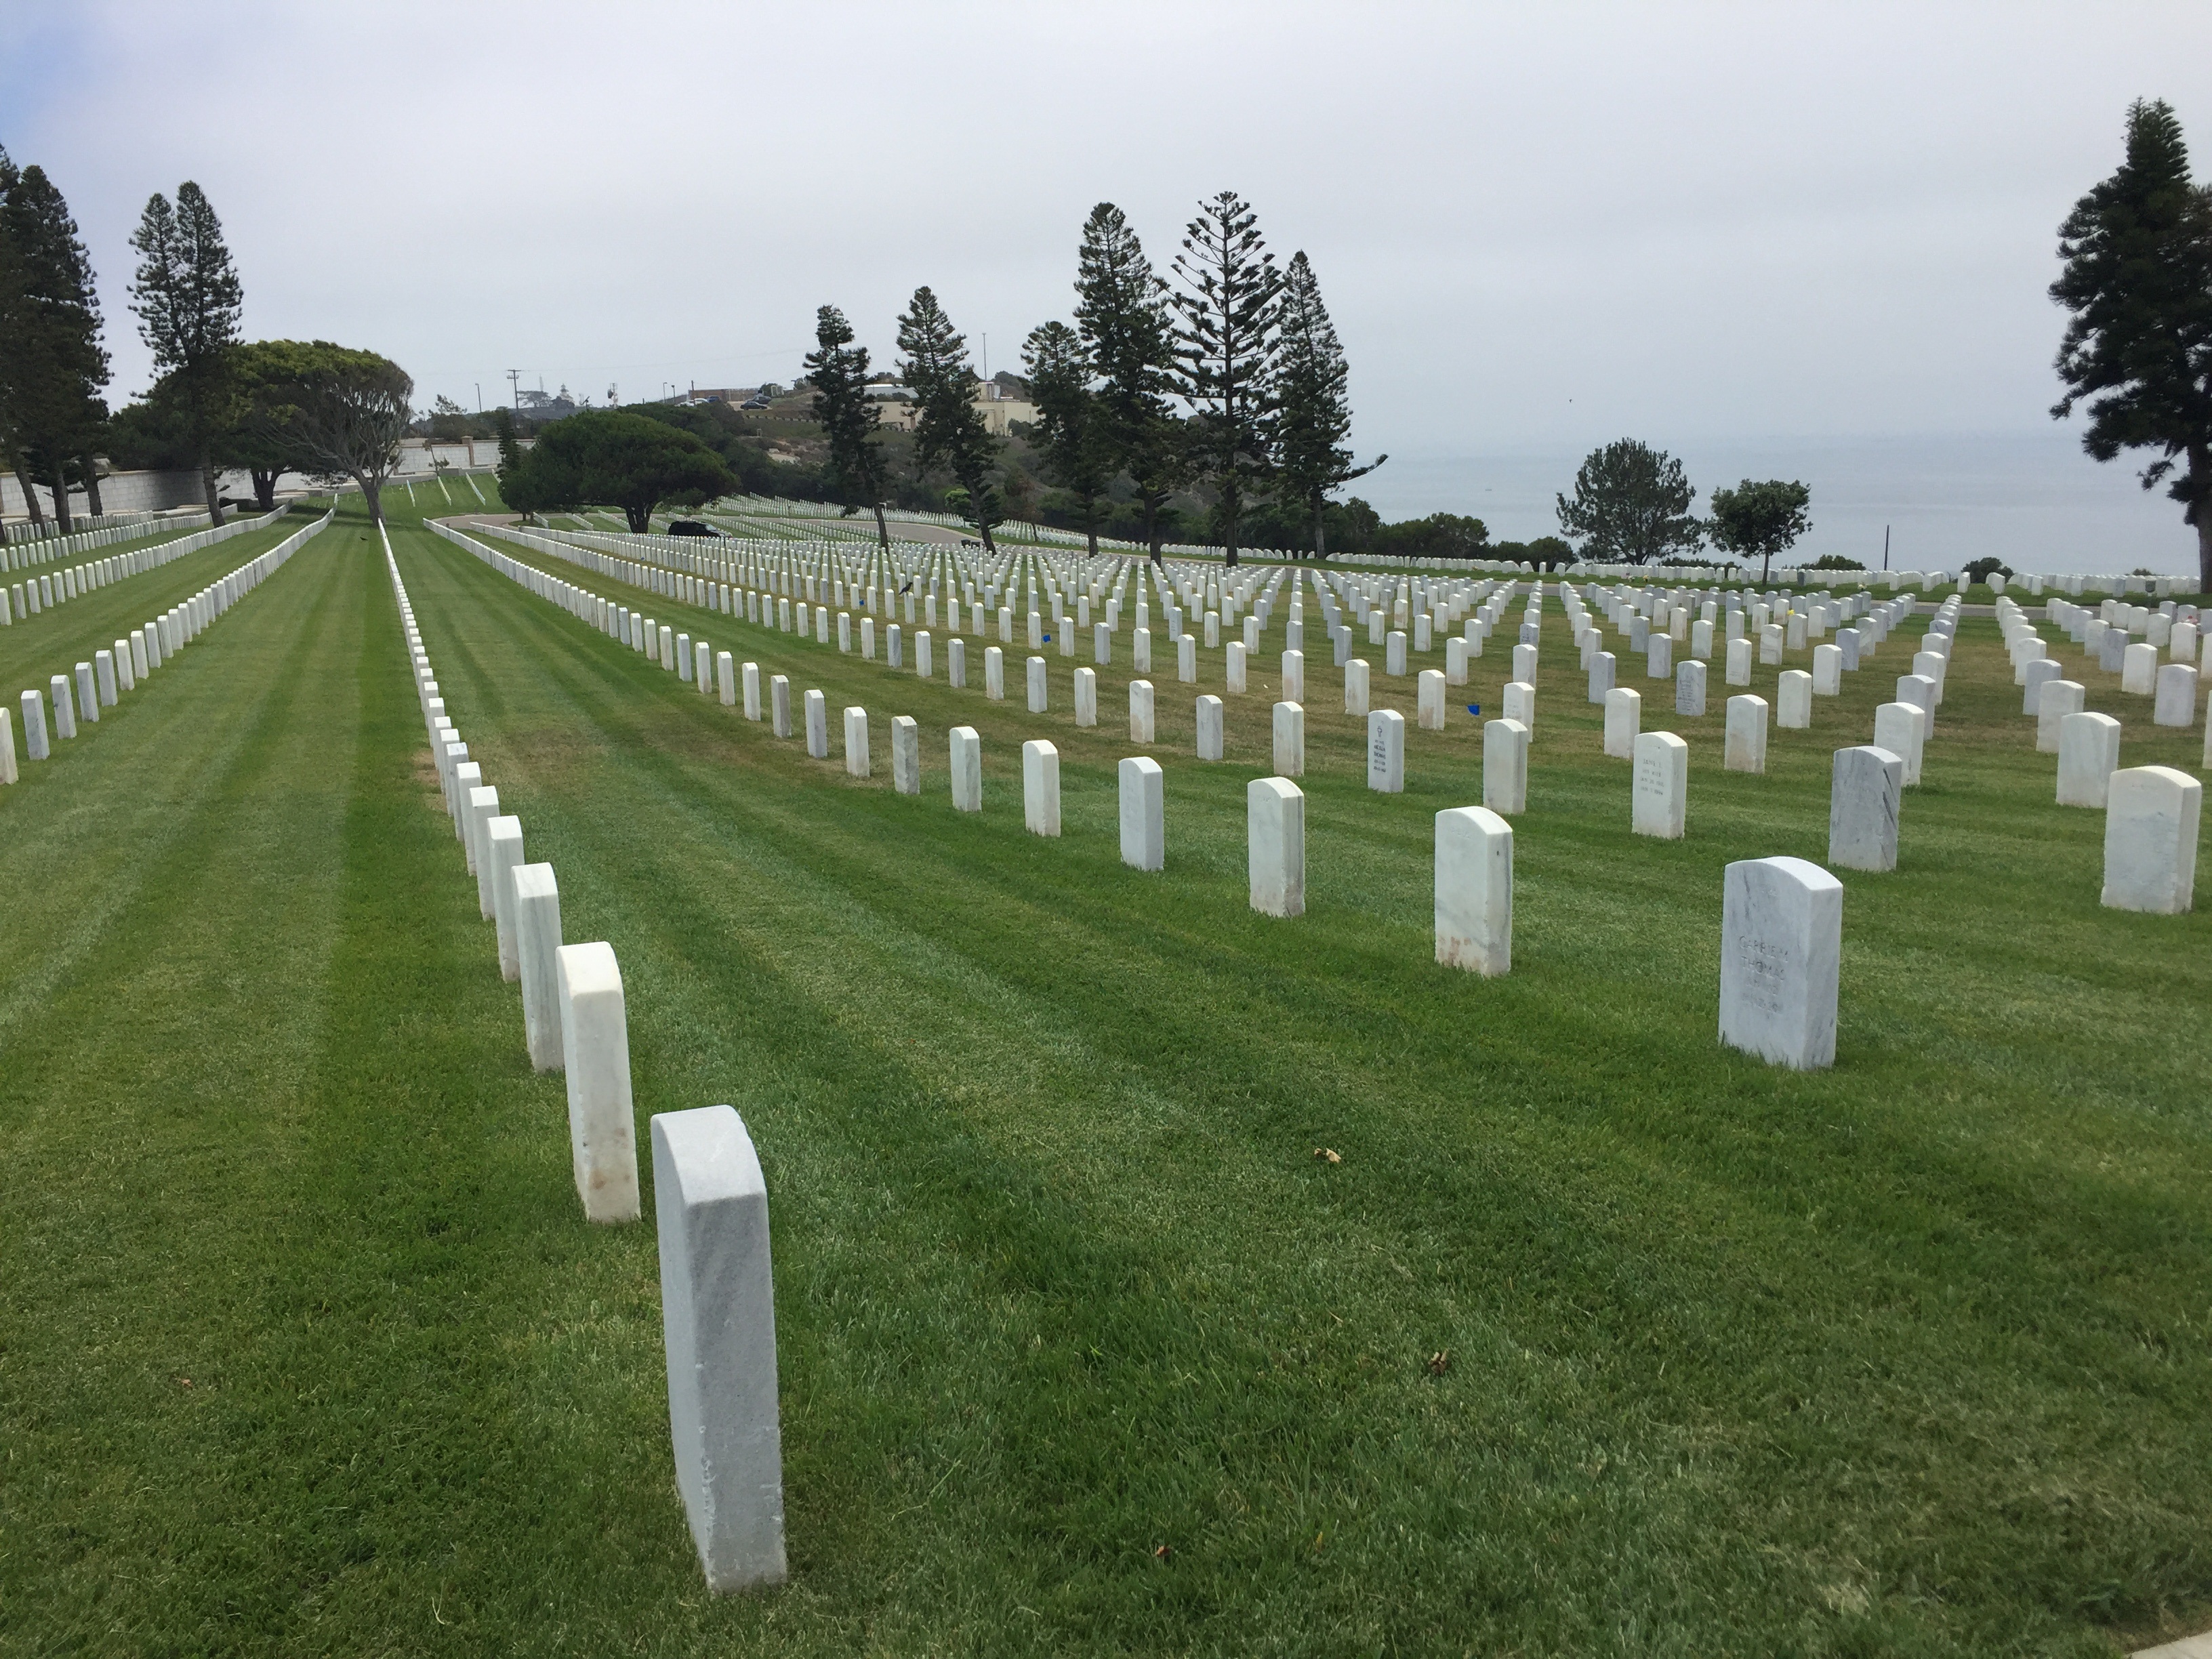
tree, grass, field, cemetery, grave, memorial, graveyard, headstone, cementary, grave stones, san diego